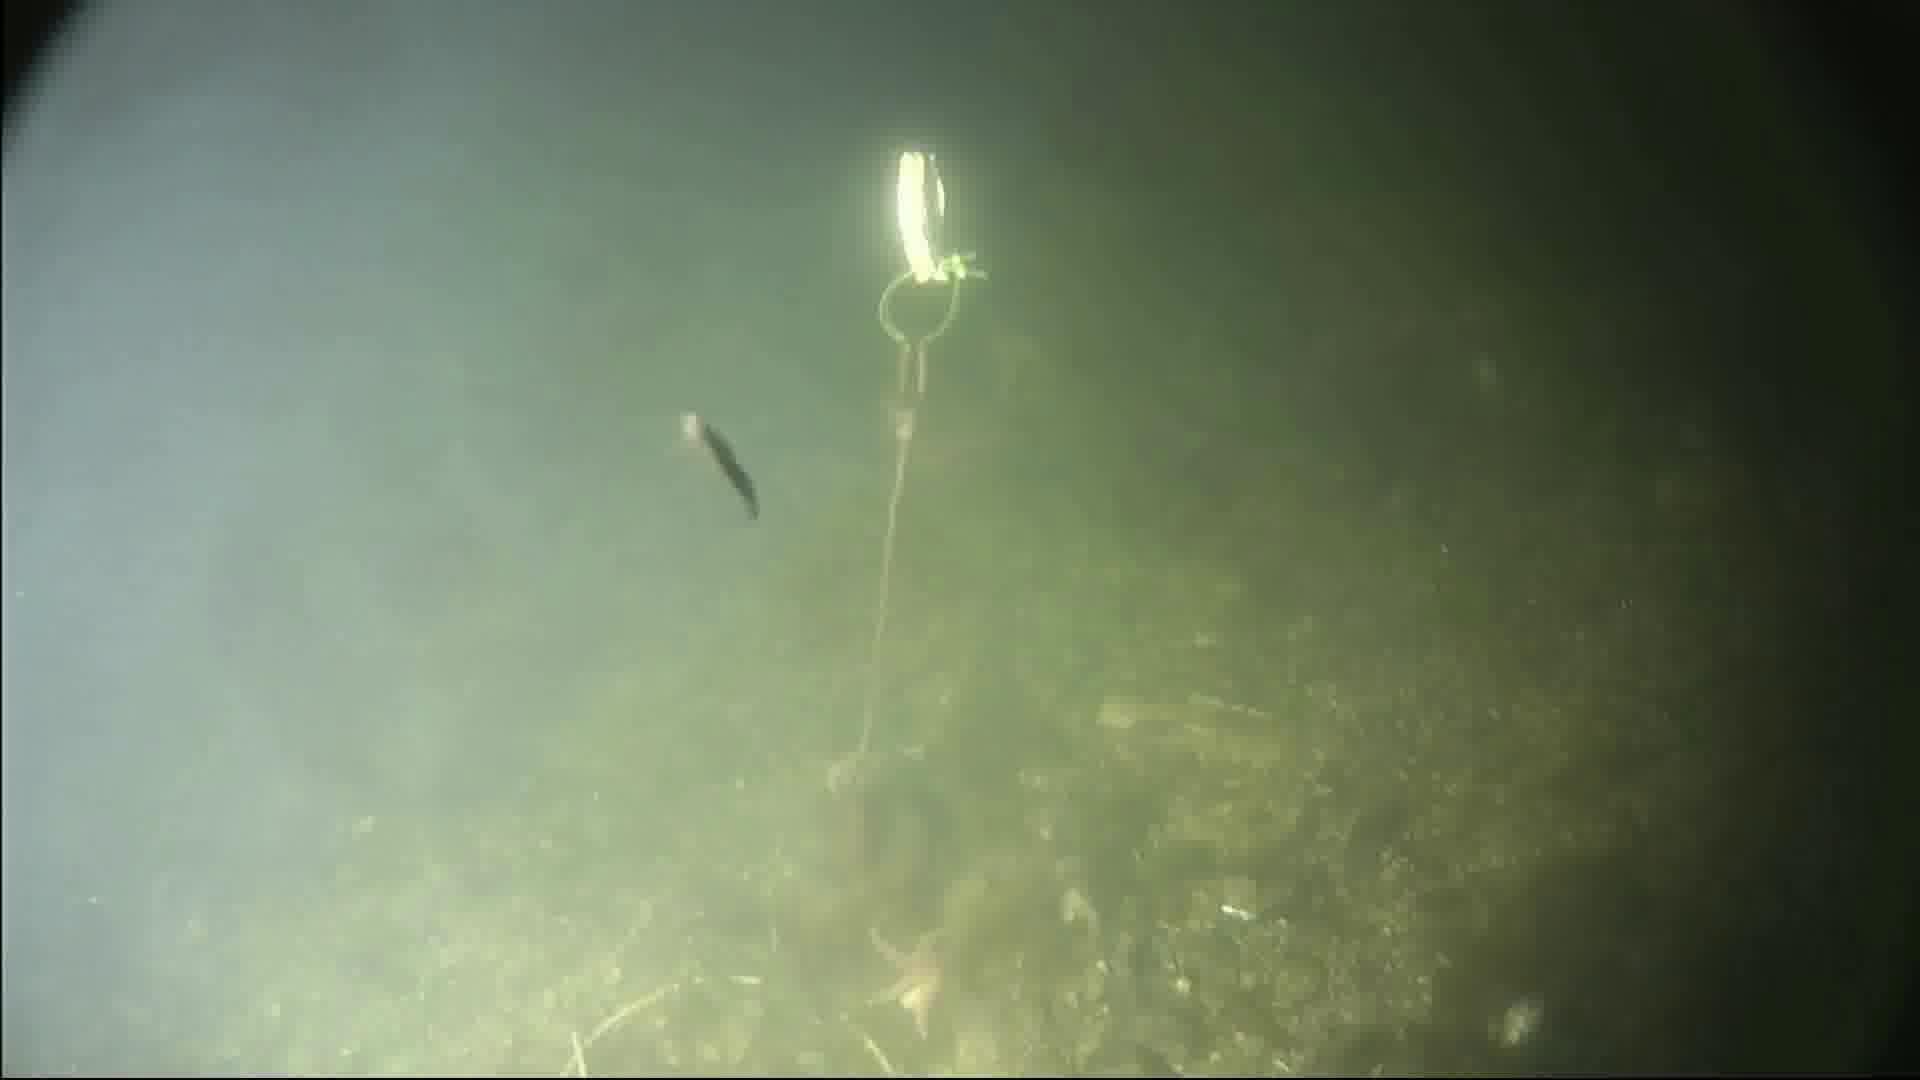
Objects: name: starfish
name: small_fish